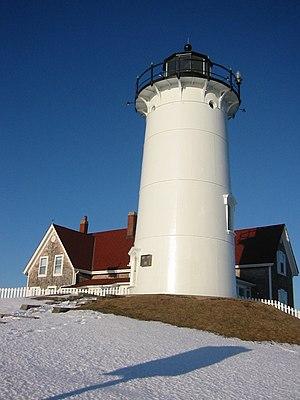
Woods Hole est un village côtier rattaché à la ville de Falmouth dans le comté de Barnstable dans le Massachusetts. Il se situe dans le coin sud-ouest de Cape Cod, face à l'île de Martha's Vineyard et des îles Elizabeth. Sa population était de 925 habitants au recensement américain de 2000.